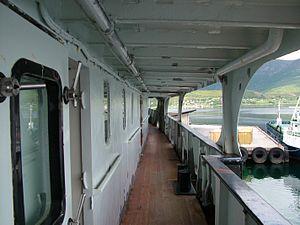
Hurtigruten est le nom du service régulier de navires qui assure la liaison entre 34 ports de la côte atlantique de la Norvège depuis les années 1890.